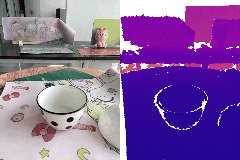
Label: bowl